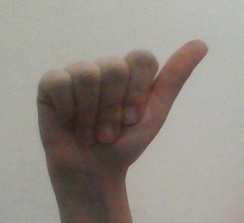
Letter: dhad